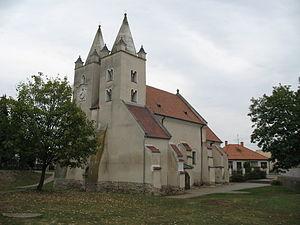
Štvrtok na Ostrove, est un village de Slovaquie situé dans la région de Trnava.